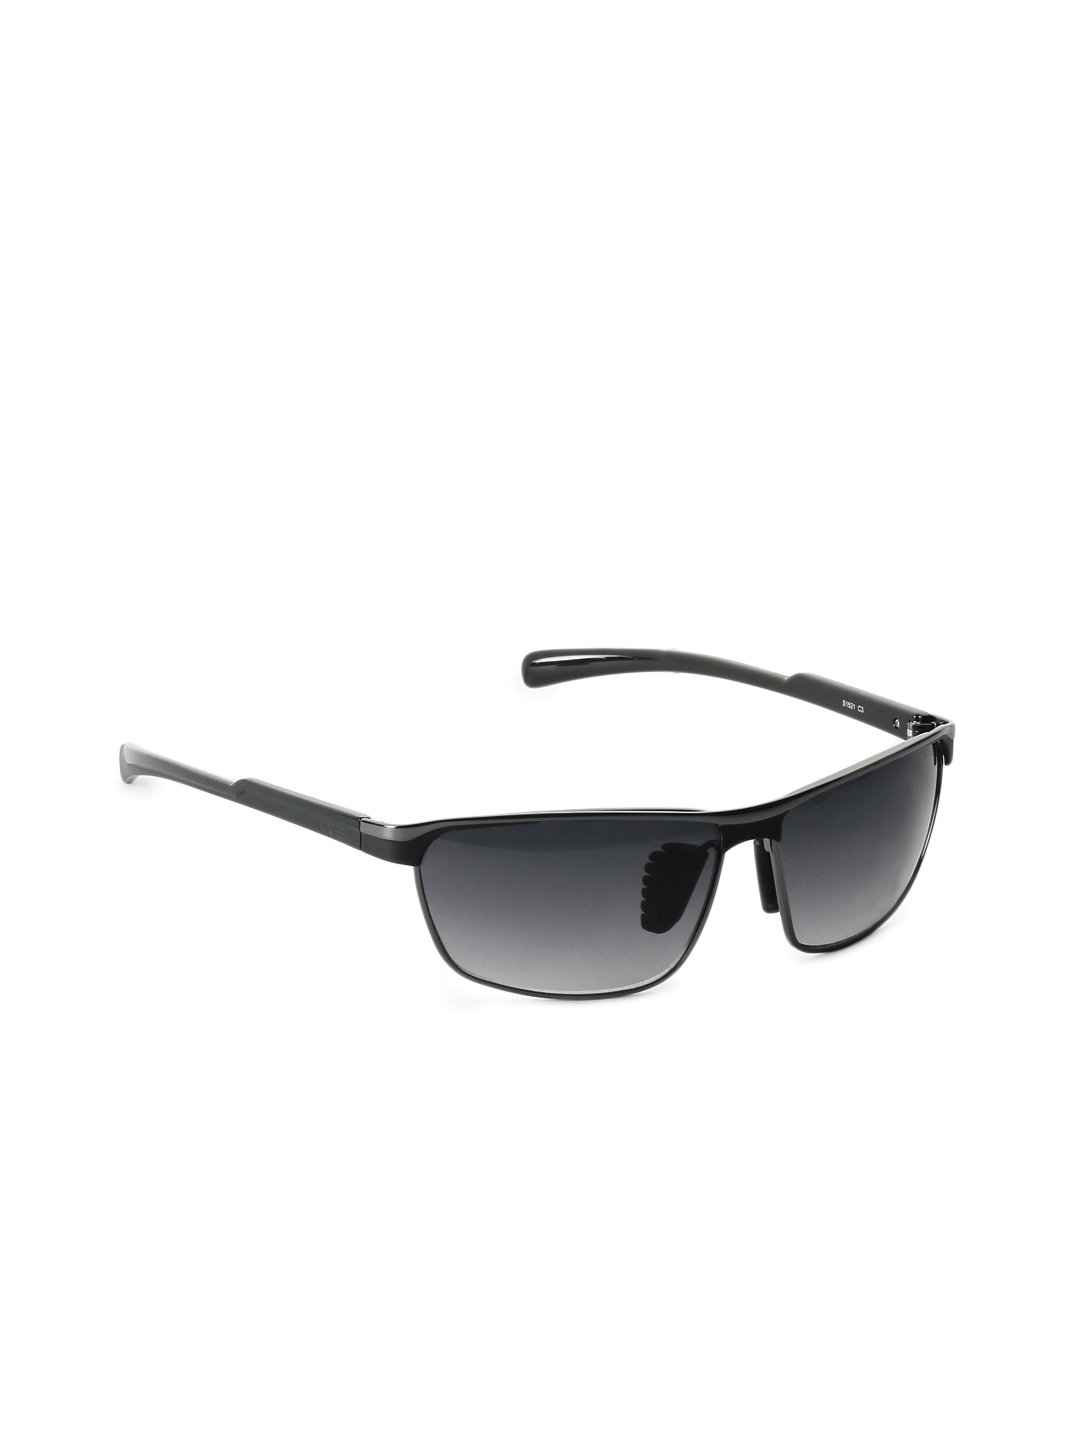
IDEE Men Black Sunglasses
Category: Free Items / Free Gifts / Free Gifts
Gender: Men
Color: Black
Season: Winter 2016
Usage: Casual